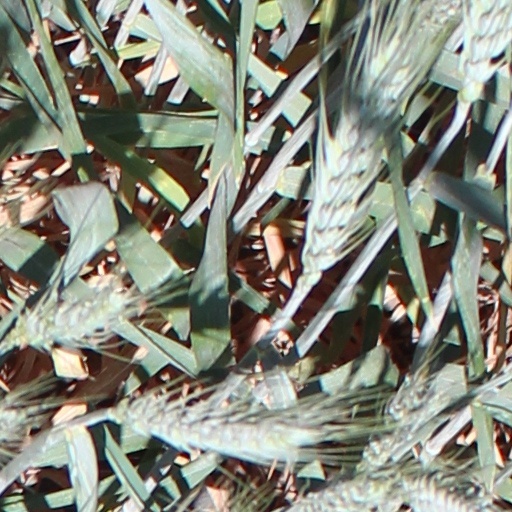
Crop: wheat